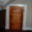
Label: wardrobe